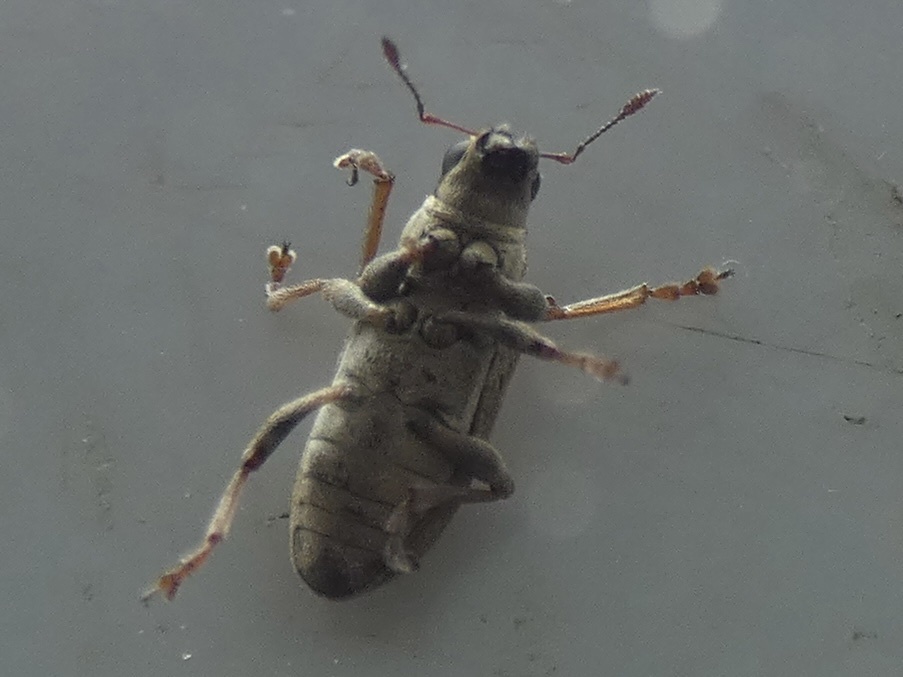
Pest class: pea_leaf_weevil